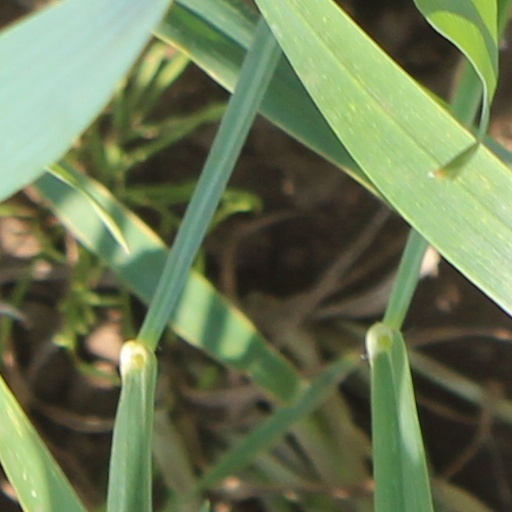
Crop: wheat